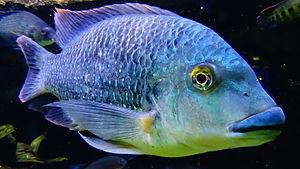
Tilapia louka - Cichlidae - Aquarium tropical du palais de la porte dorée - Paris, ile de France, France - 12/2014
Coptodon louka est une espèce de poisson de la famille des Cichlidés. Cette espèce est endémique de l'Afrique de l'Ouest. C'est un poisson d'eau douce tropicale qui peut être élevé en aquarium.